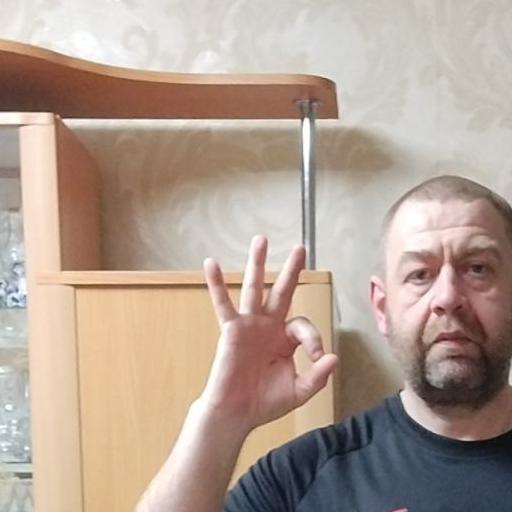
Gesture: ok